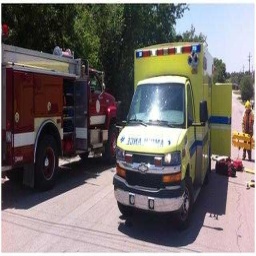
Label: ambulance